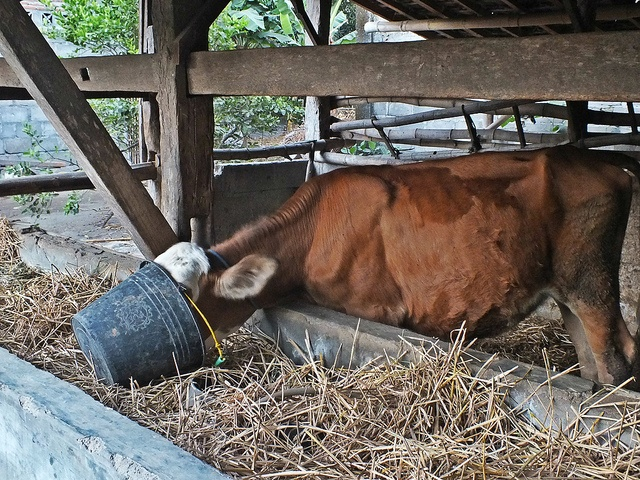
The animal has their head inside of a bucket
A cow that has its head inside of a bucket.
a cow that is standing up eating a pan
A cow with its face in a bucket eating food.
A cow eating from a metal bucket.